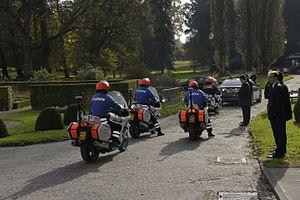
La police fédérale est un des deux niveaux de la police belge, structurée à deux niveaux. Le second est la police locale.